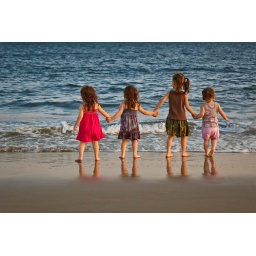
232/365 - August 20, 2011 - Strength in Numbers. Day 232 of Project 365. The girls braving the ocean together.